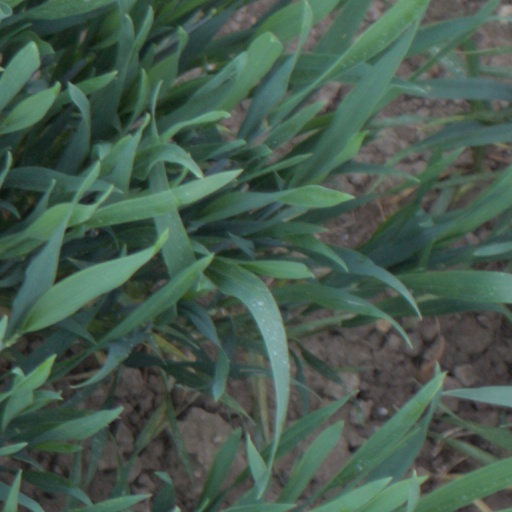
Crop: wheat